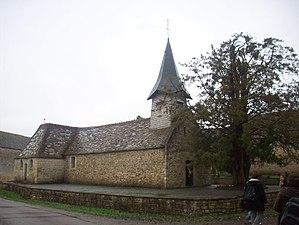
Chapelle Saint Vigor de Mieux